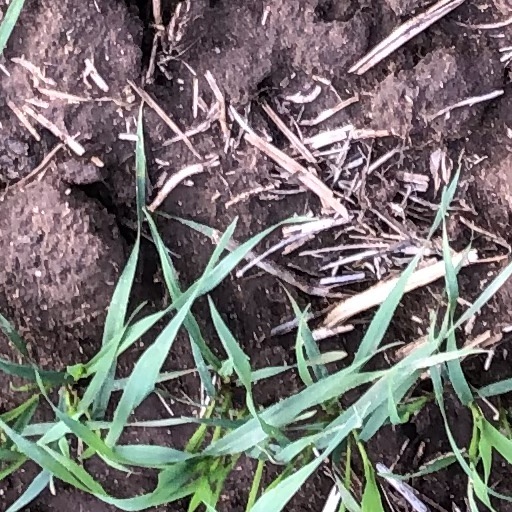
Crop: wheat